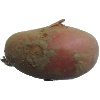
Label: red_potato